Rock art of Europe

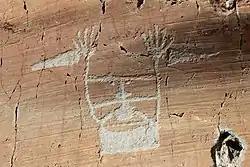
"Le sorcier"

The two most prominent concentrations of rock art in the Alps are found at Mont Bégo in France and the valleys of Valcamonica and Valtellina in Italy, both of which far outnumber other areas for the amount of art that they contain. At Mount Bego, in southwest France, near the Italian border, over 30,000 illustrated figures have been discovered in the valleys and outliers surrounding the mountain, situated on the high-altitude slopes far above the agricultural land. Archaeologists have dated to the images to the Copper and Bronze Ages, between 2500 and 1700 BCE, because many of the figures are depicted holding daggers and halberds which are stylistically consistent with this period. Similarly, many of the images depict oxen and ploughshares, meaning that they must have been produced following the adoption of agriculture during the Neolithic. It is believed that they all date from the same period, because they are all stylistically consistent and are in a similar state of preservation.